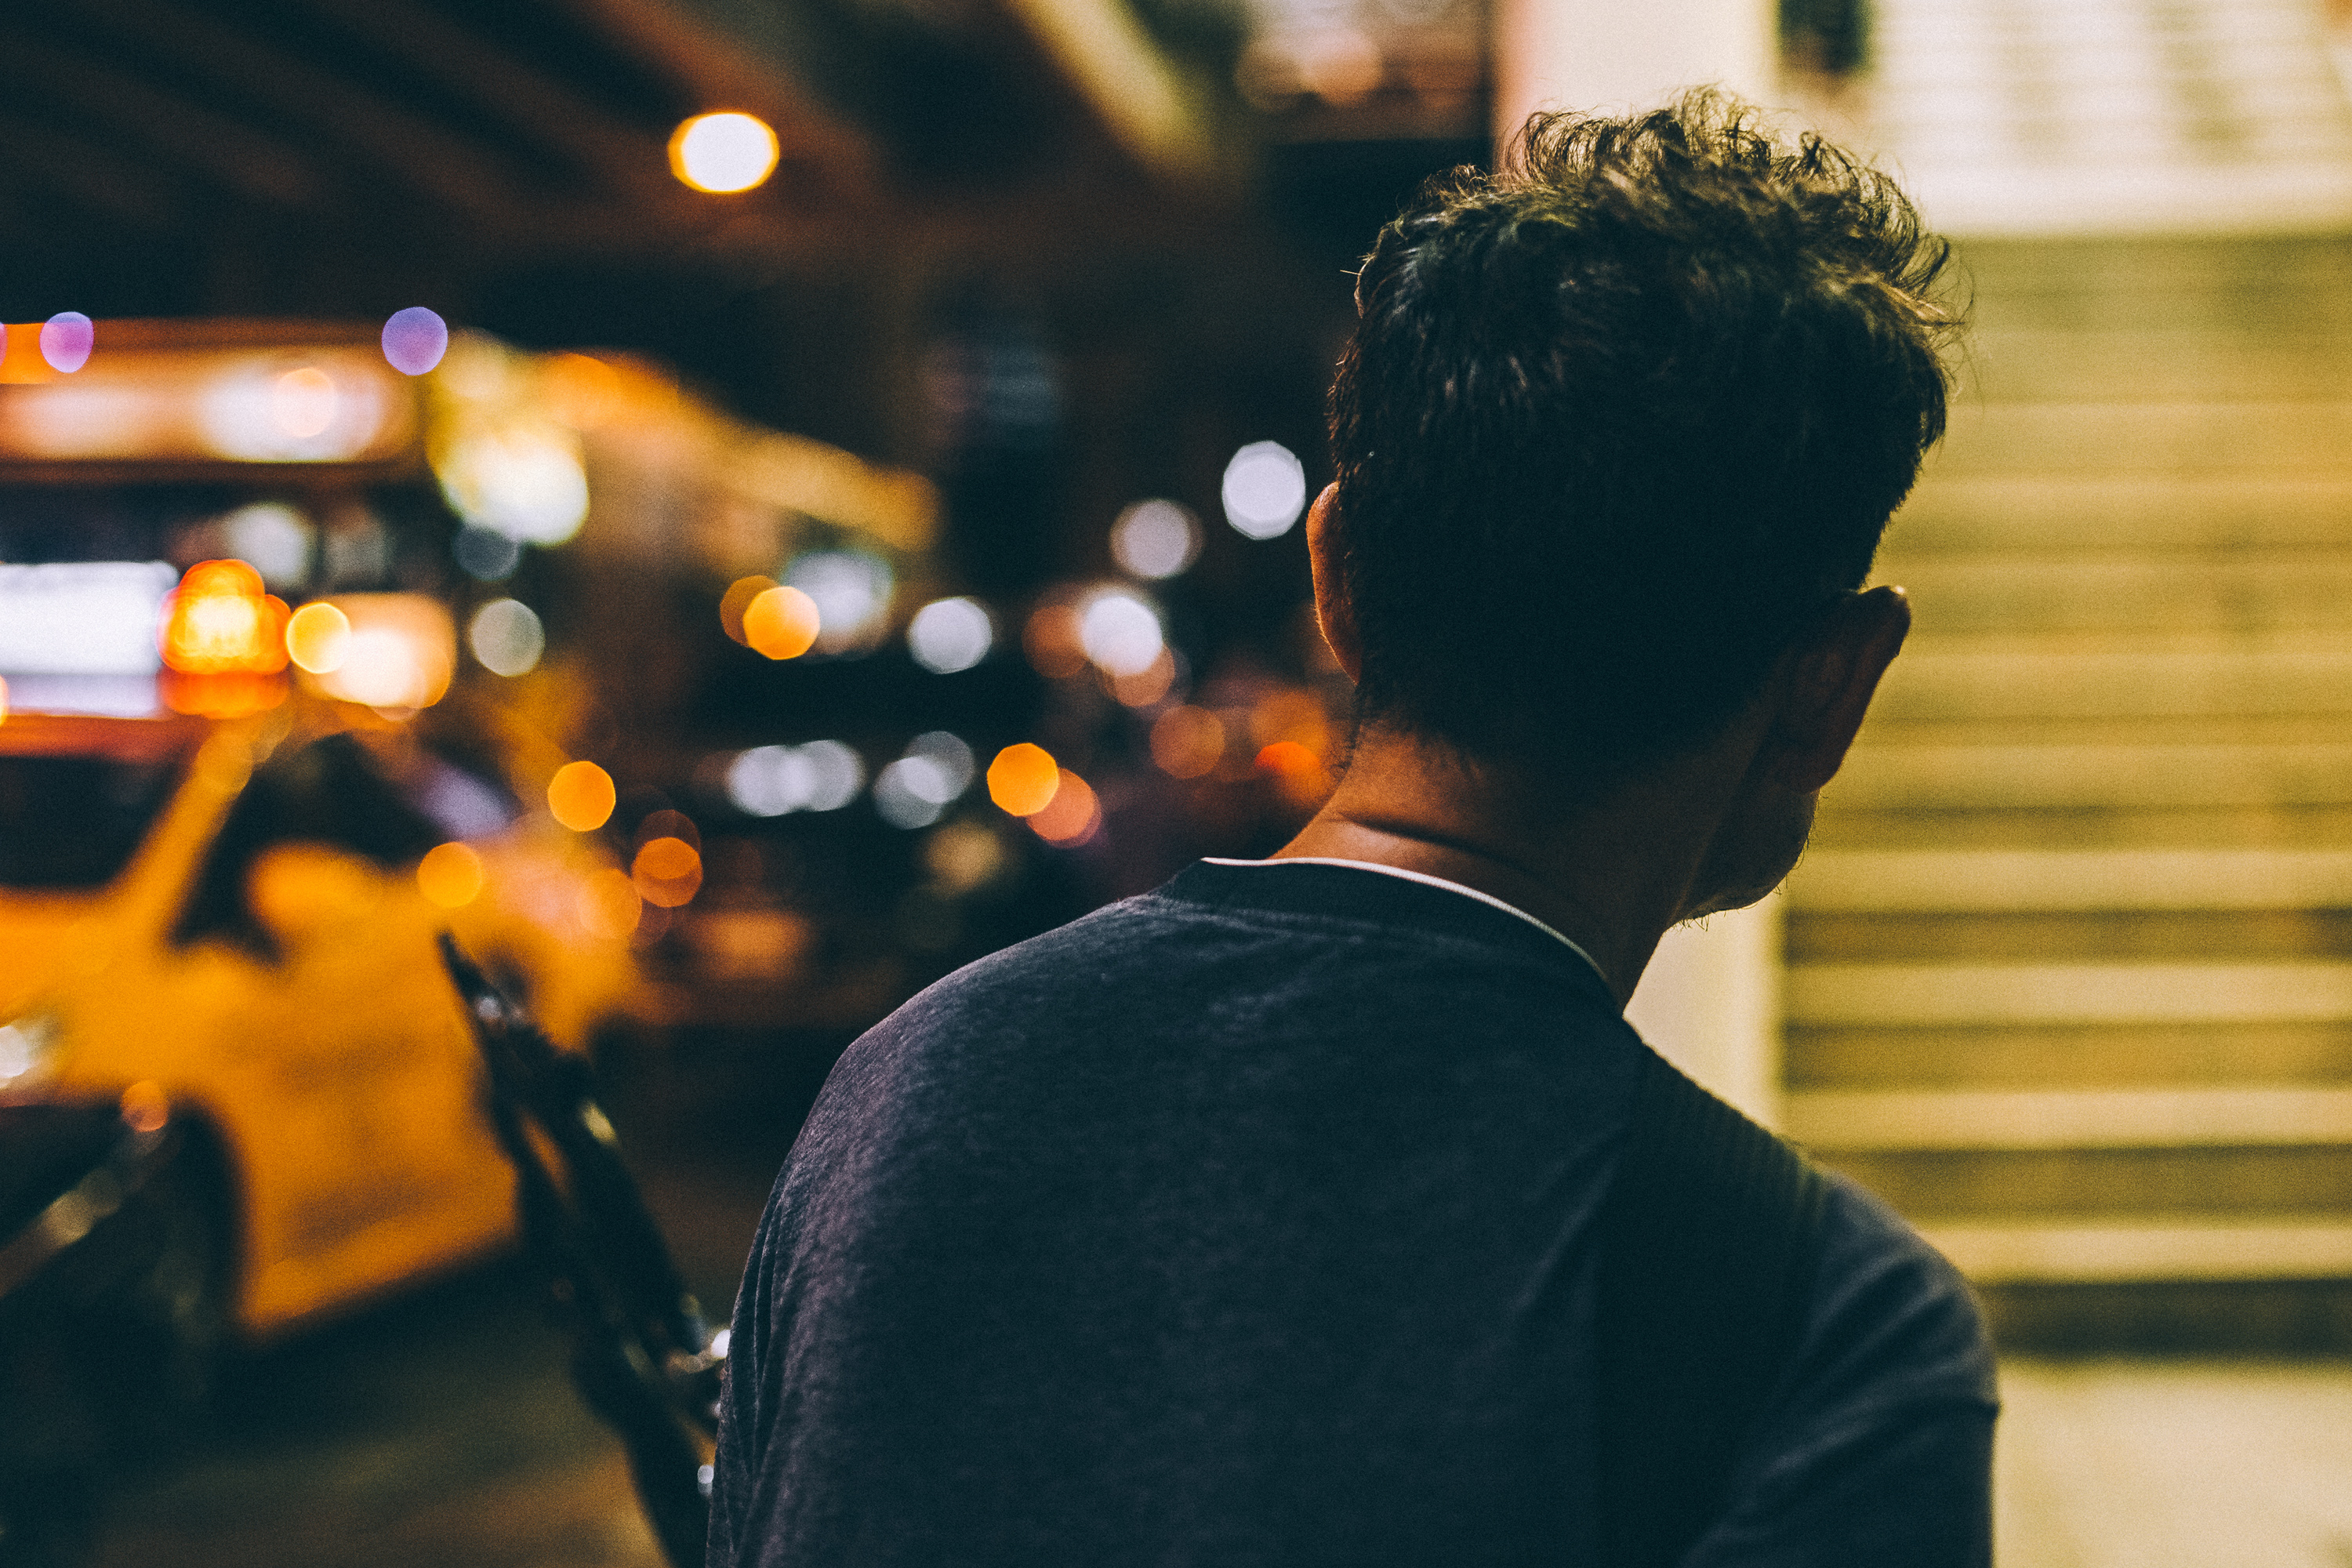
man, crowd, male, guy, evening, color, behind, back